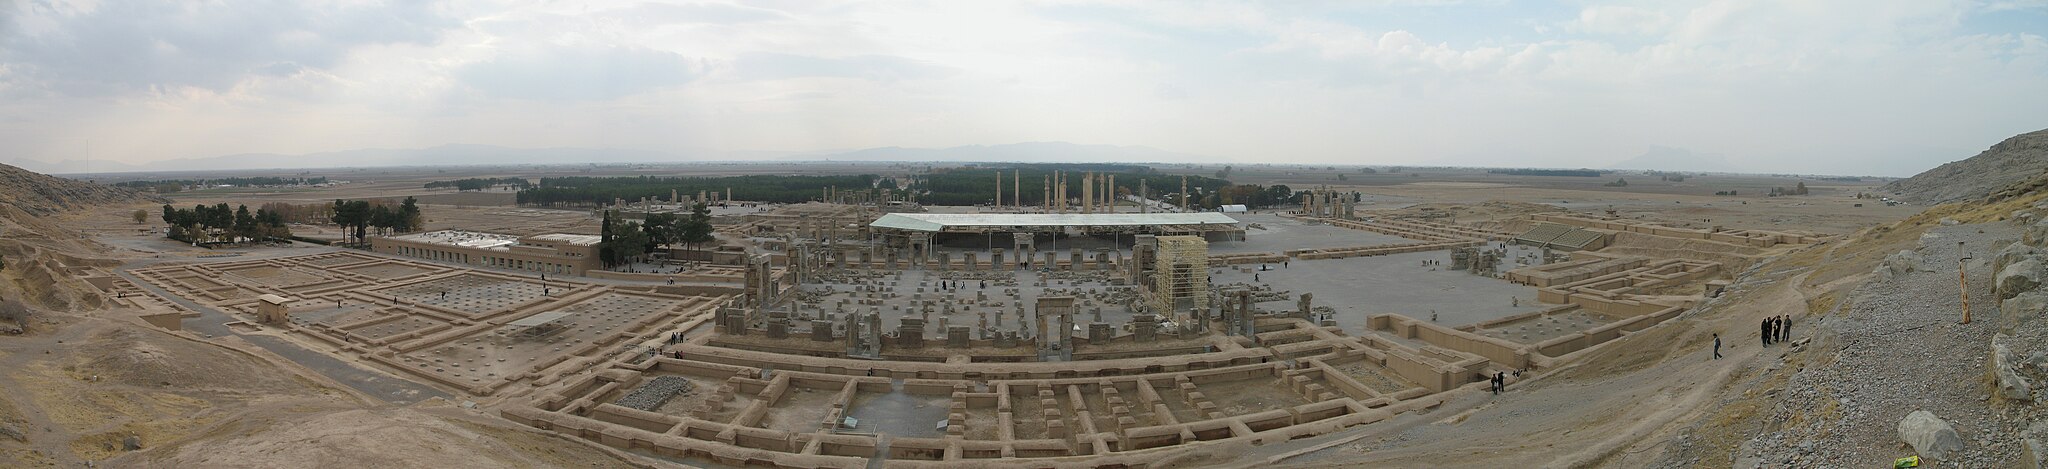
Title: Shiraz Persepolis panorama from up hill
Description: View of the whole complex from the up hill
Date: 2007-12-07 14:16:48
Categories: Flickr images uploaded by Flickr upload bot, Panoramics of Persepolis, General views of Persepolis